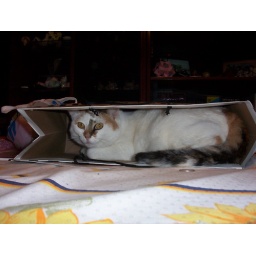
A cat in a bag